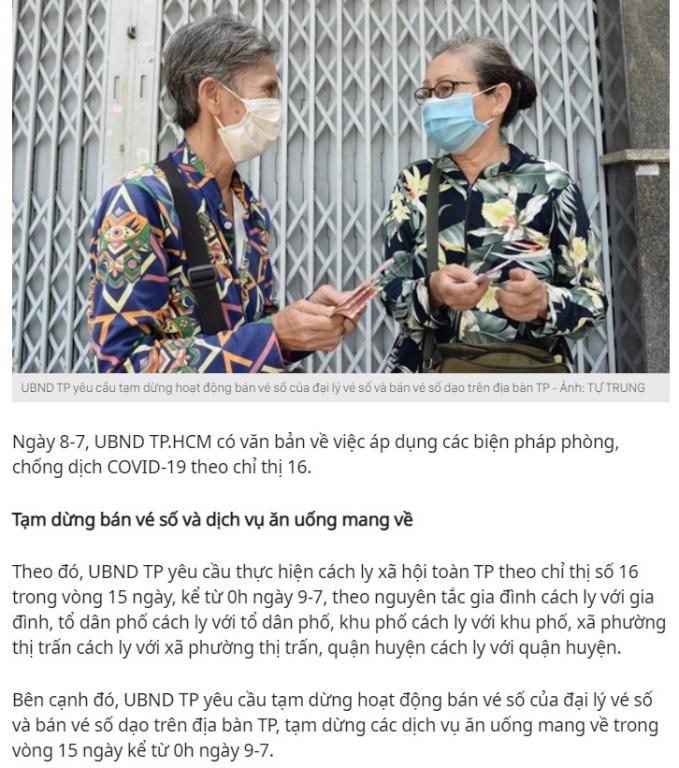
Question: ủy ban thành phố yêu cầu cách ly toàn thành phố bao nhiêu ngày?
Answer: ủy ban thành phố yêu cầu cách ly toàn thành phố 15 ngày